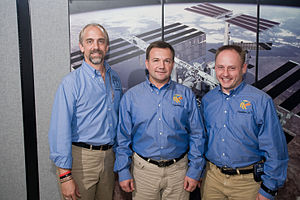
Sojuz TMA-13
Richard Garriott, Jurij Lontjakov, Michael Fincke
Sojuz TMA-13 er en russisk rummission til Den Internationale Rumstation. Opsendt d. 12. oktober 2008 kl. 08:01 dansk tid og forventer at ankomme til rumstationen d. 14. oktober 2008.